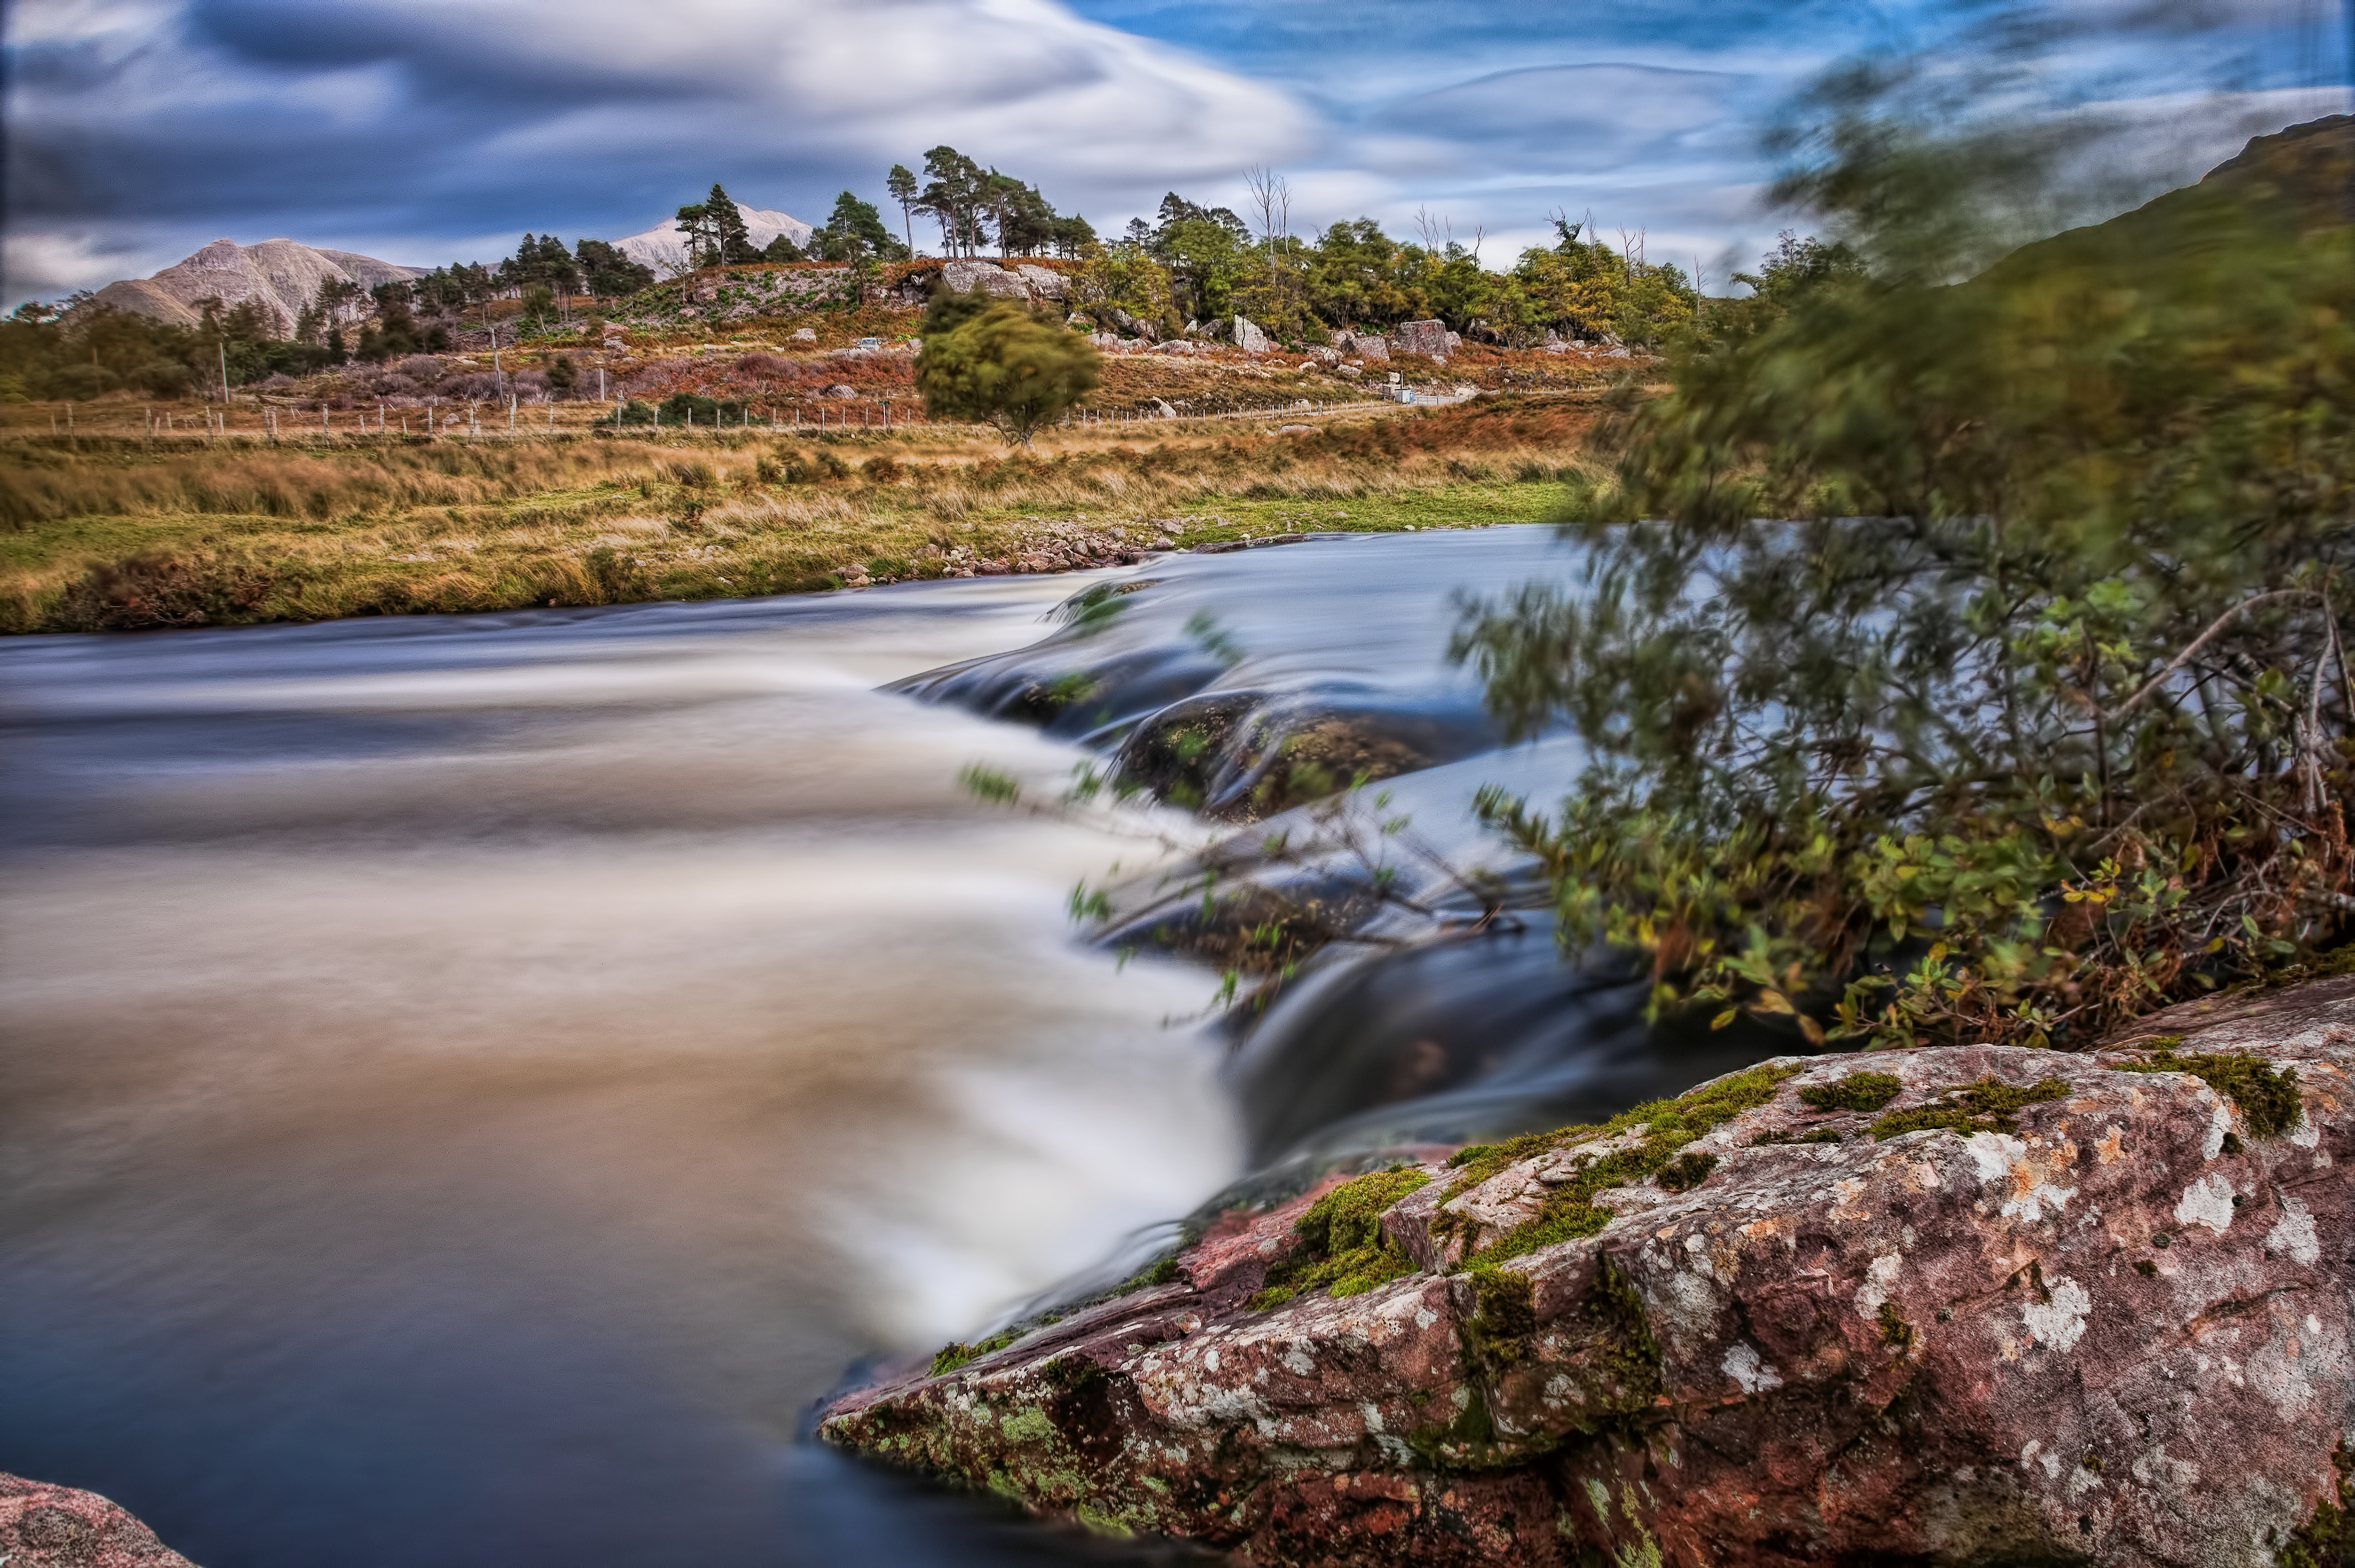
landscape, sea, coast, tree, water, nature, rock, wilderness, mountain, shore, lake, river, stream, reflection, autumn, terrain, body of water, habitat, loch, glentorridon, westerross, landform, natural environment, geographical feature